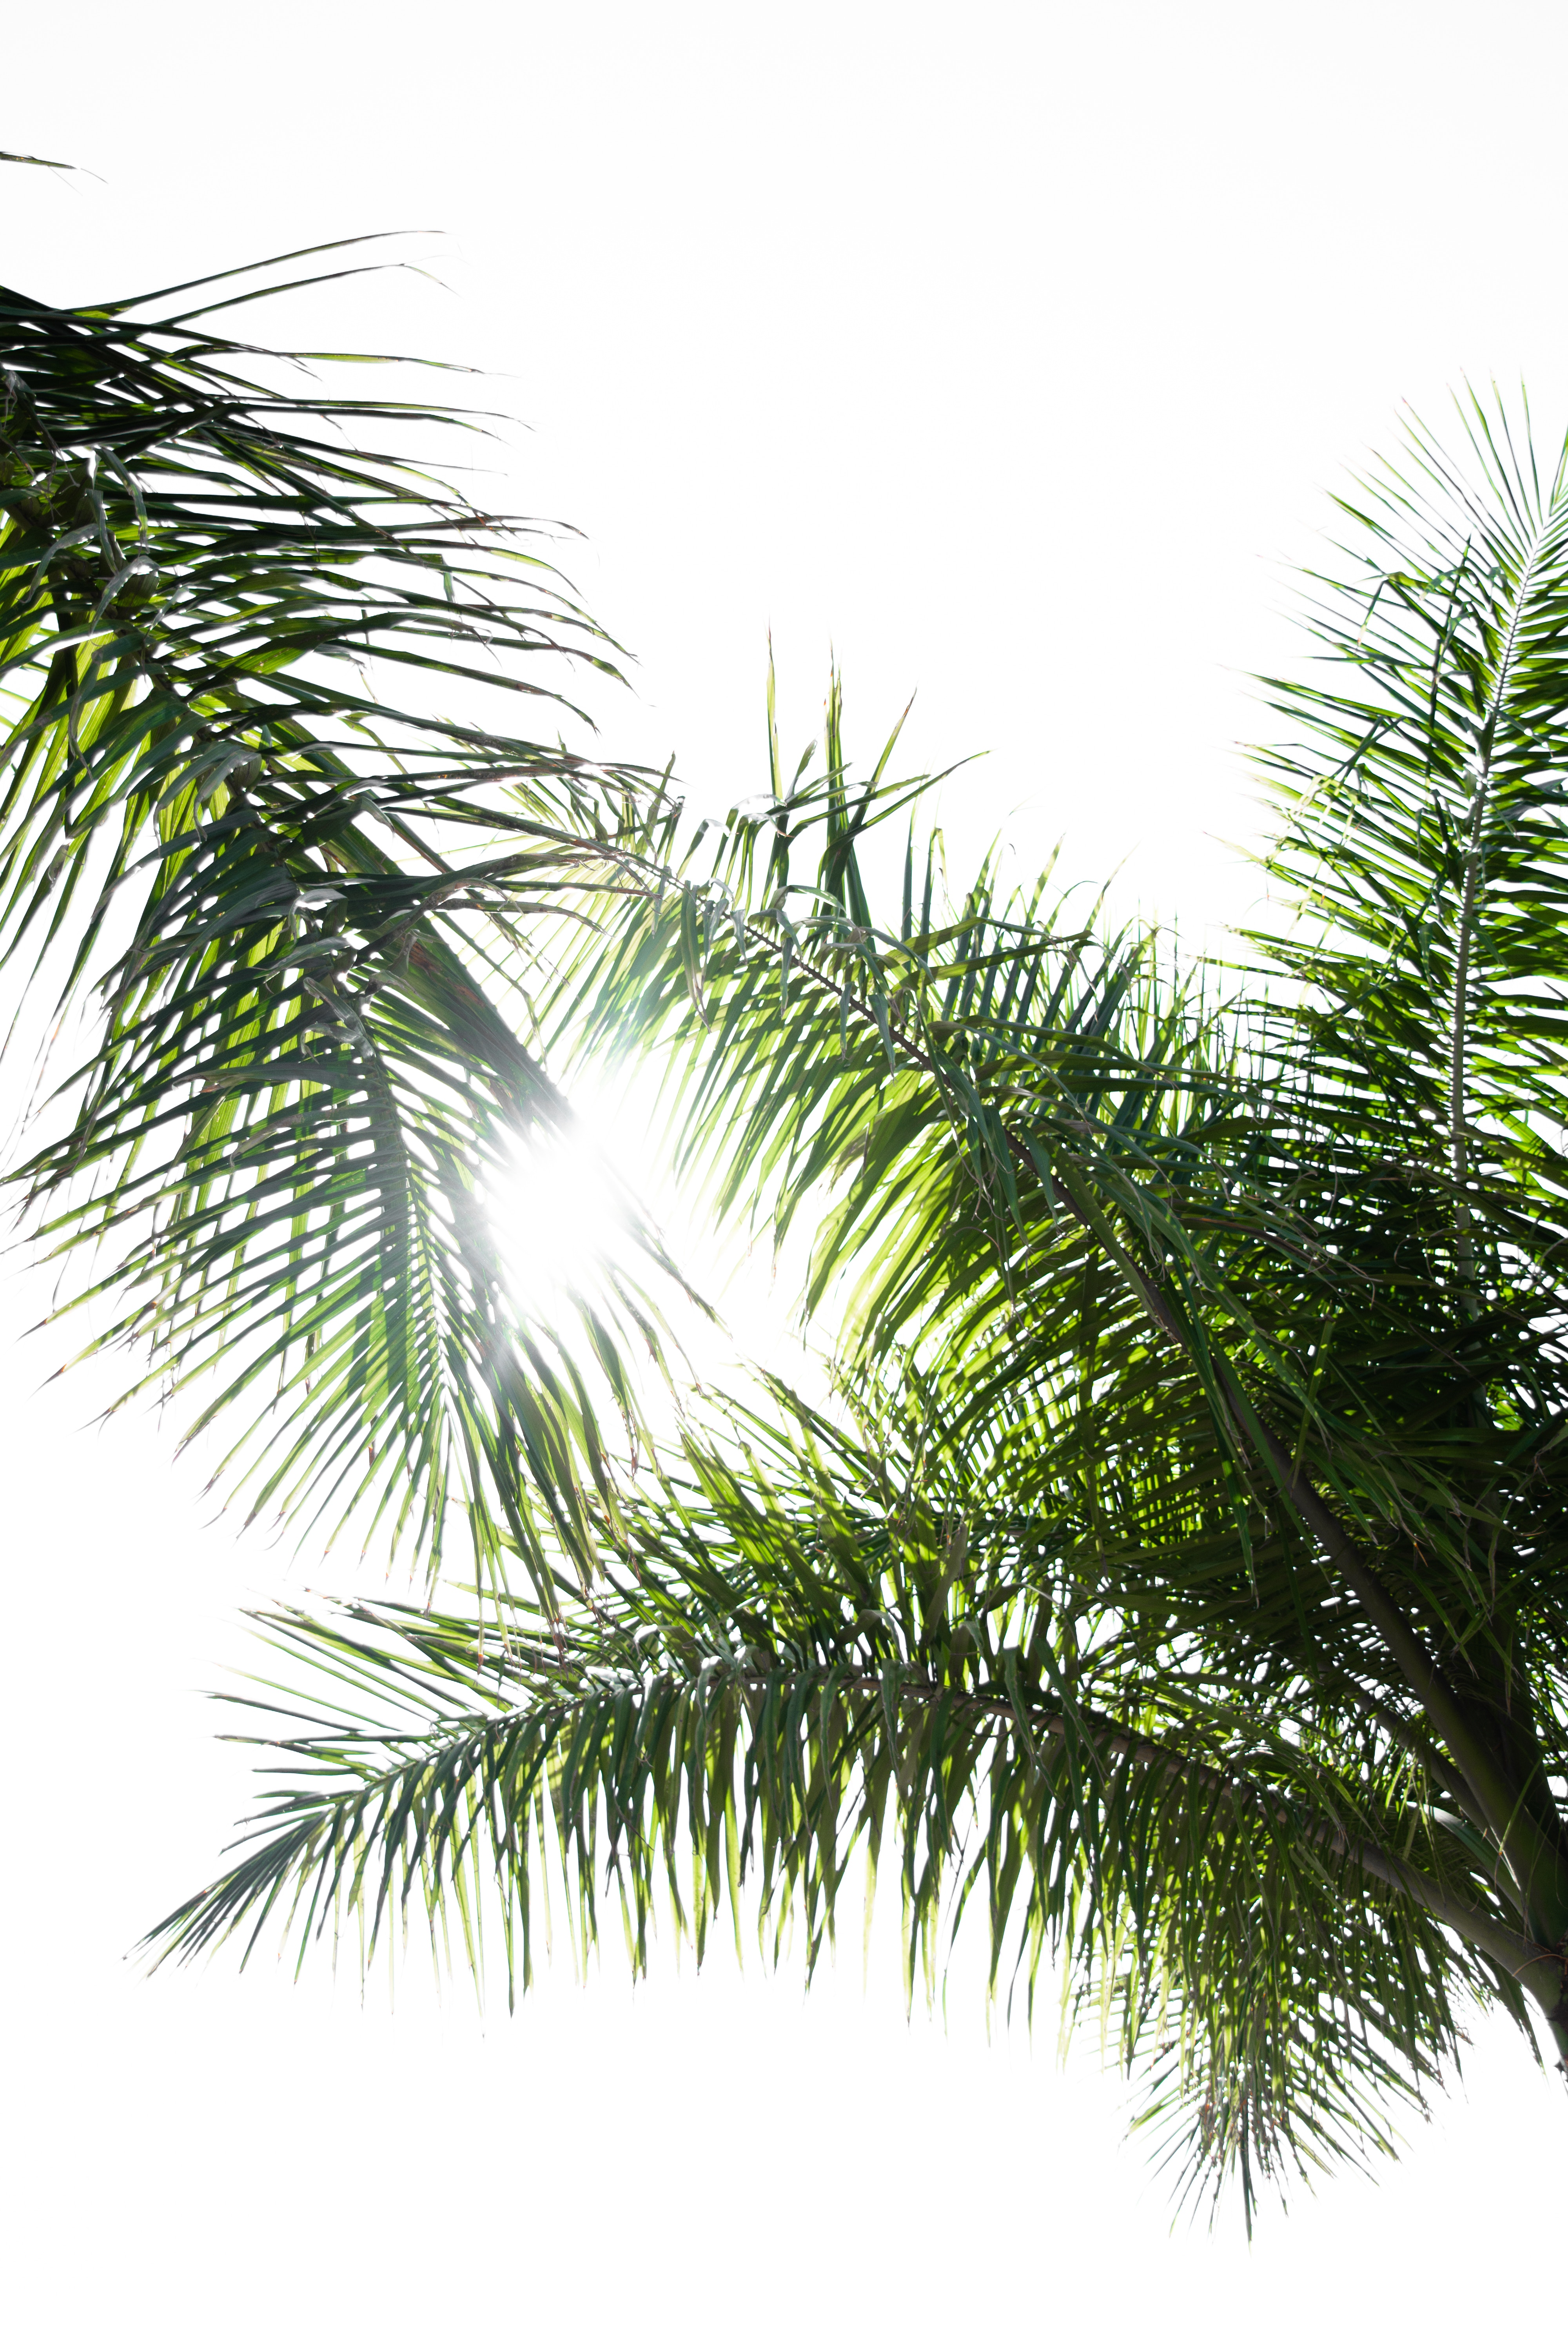
tree, grass, branch, plant, sky, palm tree, leaf, pine, evergreen, fir, conifer, coconut, vegetation, tropics, date palm, pine family, arecales, borassus flabellifer, elaeis, attalea speciosa